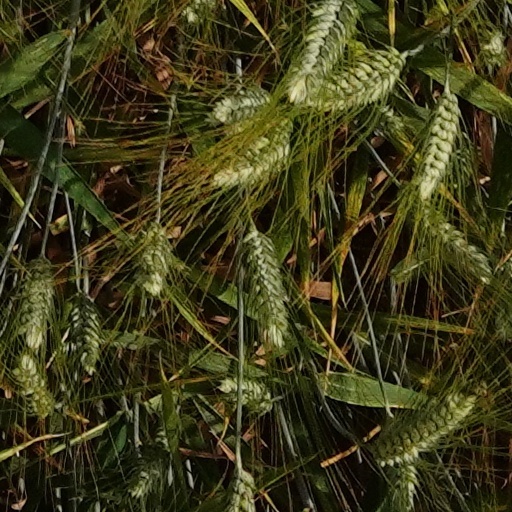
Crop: wheat